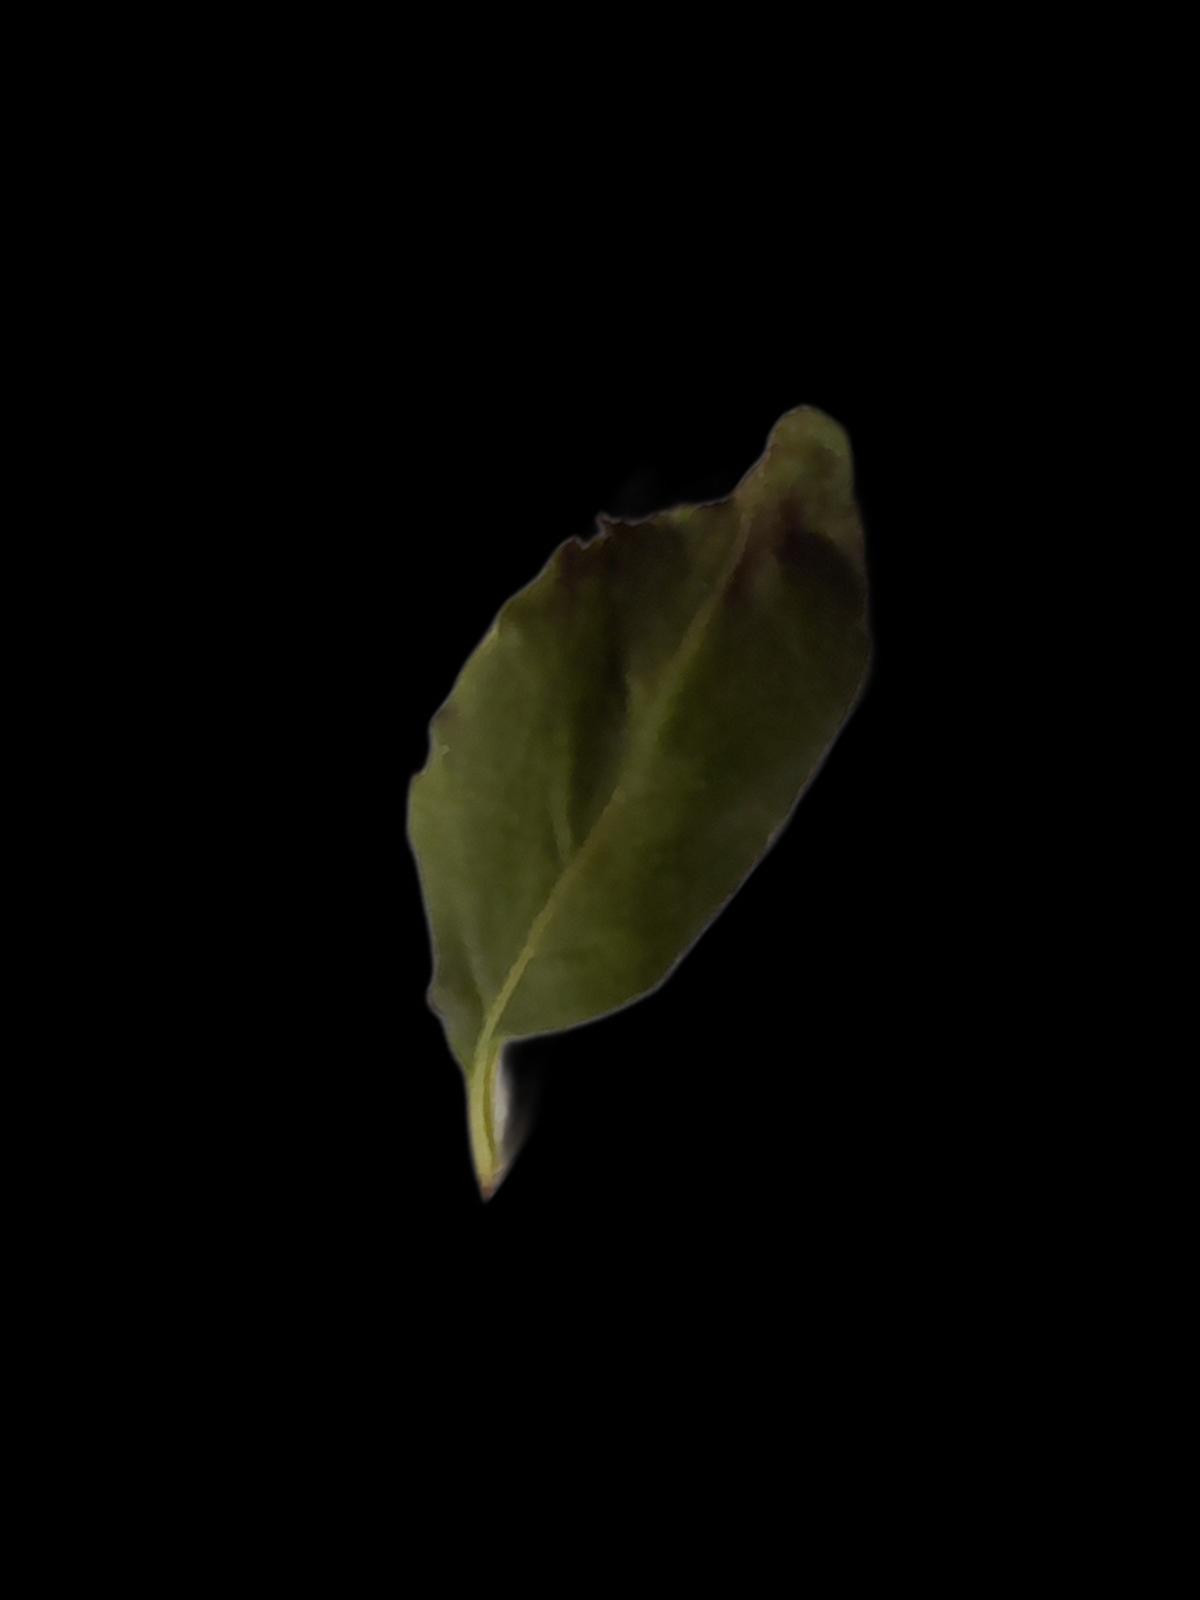
Plant: Tulsi